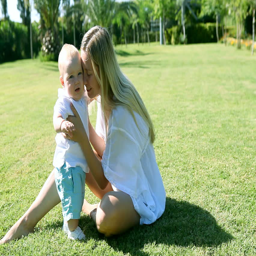
first steps of the child